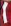
Number: 1